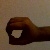
The image shows a hand gesture representing the number 0 in Indian Sign Language.